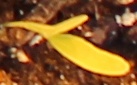
Label: Sugar beet